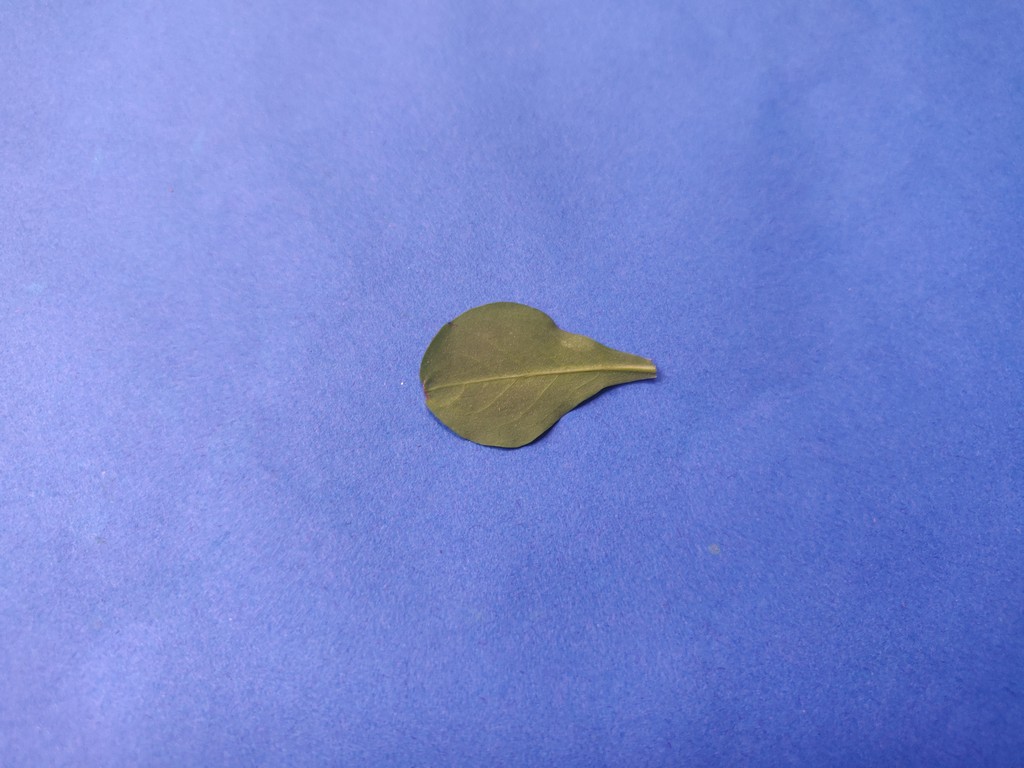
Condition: Healthy
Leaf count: single
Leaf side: back